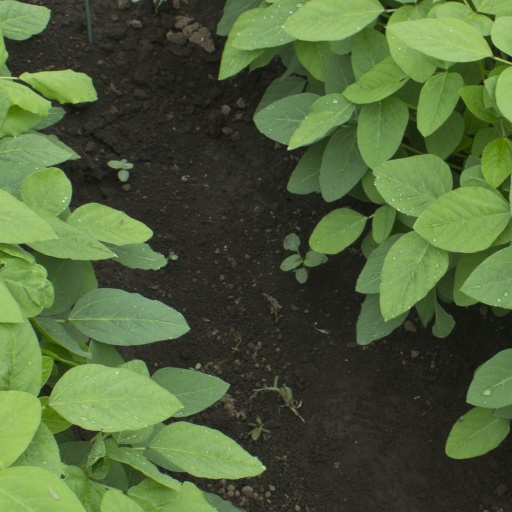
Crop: soybean